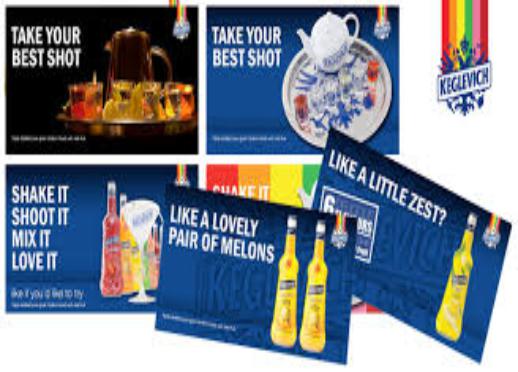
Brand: Keglevich
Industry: Food